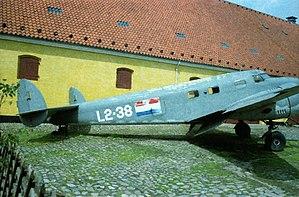
Le Lockheed L-12 Electra Junior est un bimoteur de transport léger de l’entre-deux-guerres développé par l’avionneur américain Lockheed. Extrapolation du L.10 Electra, le L.12 Electra Junior ne trouva pas de débouchés sur le marché pour lequel il avait été construit.